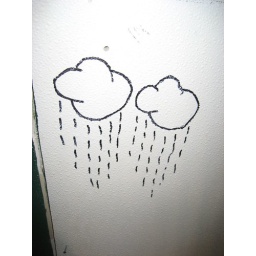
cloud burst in the hideout bathroom 2